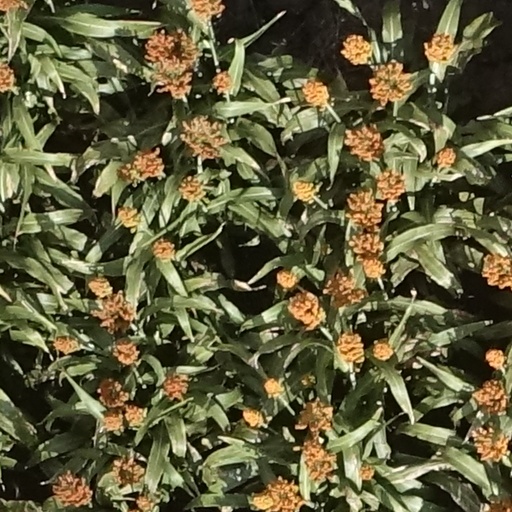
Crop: sorghum